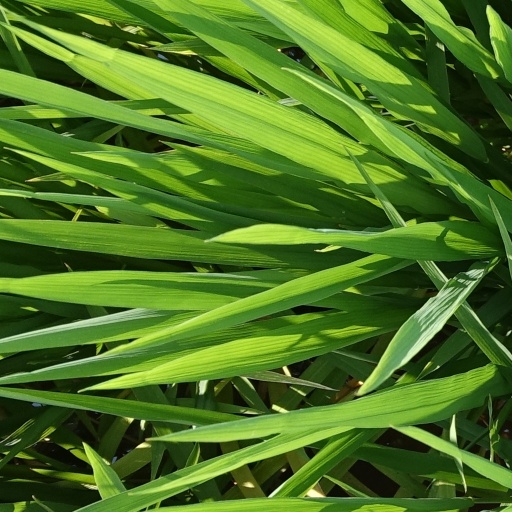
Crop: rice